Minamoto no Nakatsuna

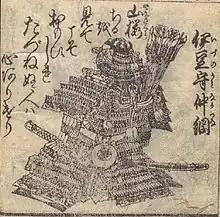
Minamoto no Nakatsuna by Utagawa Sadahide

Minamoto no Nakatsuna (died 1180) was a Japanese samurai lord. He was the elder son of Minamoto no Yorimasa, and fought in the Battle of Uji in 1180, during the Genpei War. Together with his father and younger brother Minamoto no Kanetsuna, the three fought against the Taira clan. However, they were unable to defeat the enemy so they safely returned to Byōdō-in temple for a short time. While Yorimasa's sons defended the temple, Yorimasa committed seppuku rather than surrender. Nakatsuna soon followed.